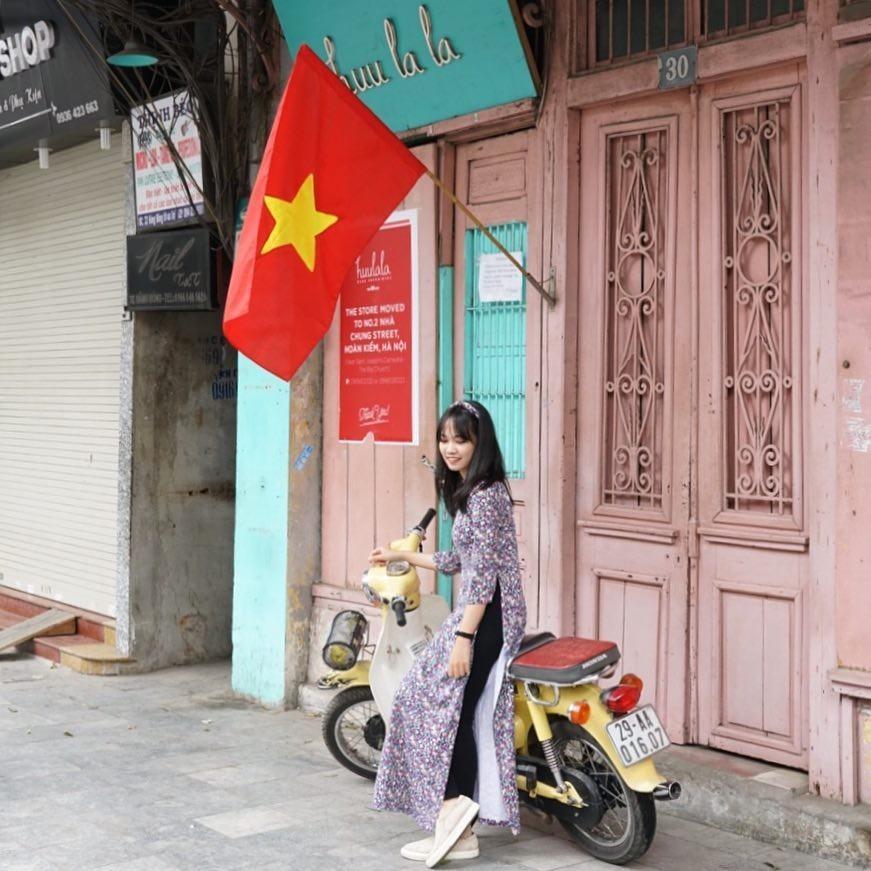
cô gái đứng dưới lá cờ mặc trang phục áo dài có họa tiết, quần đen và giày trắng